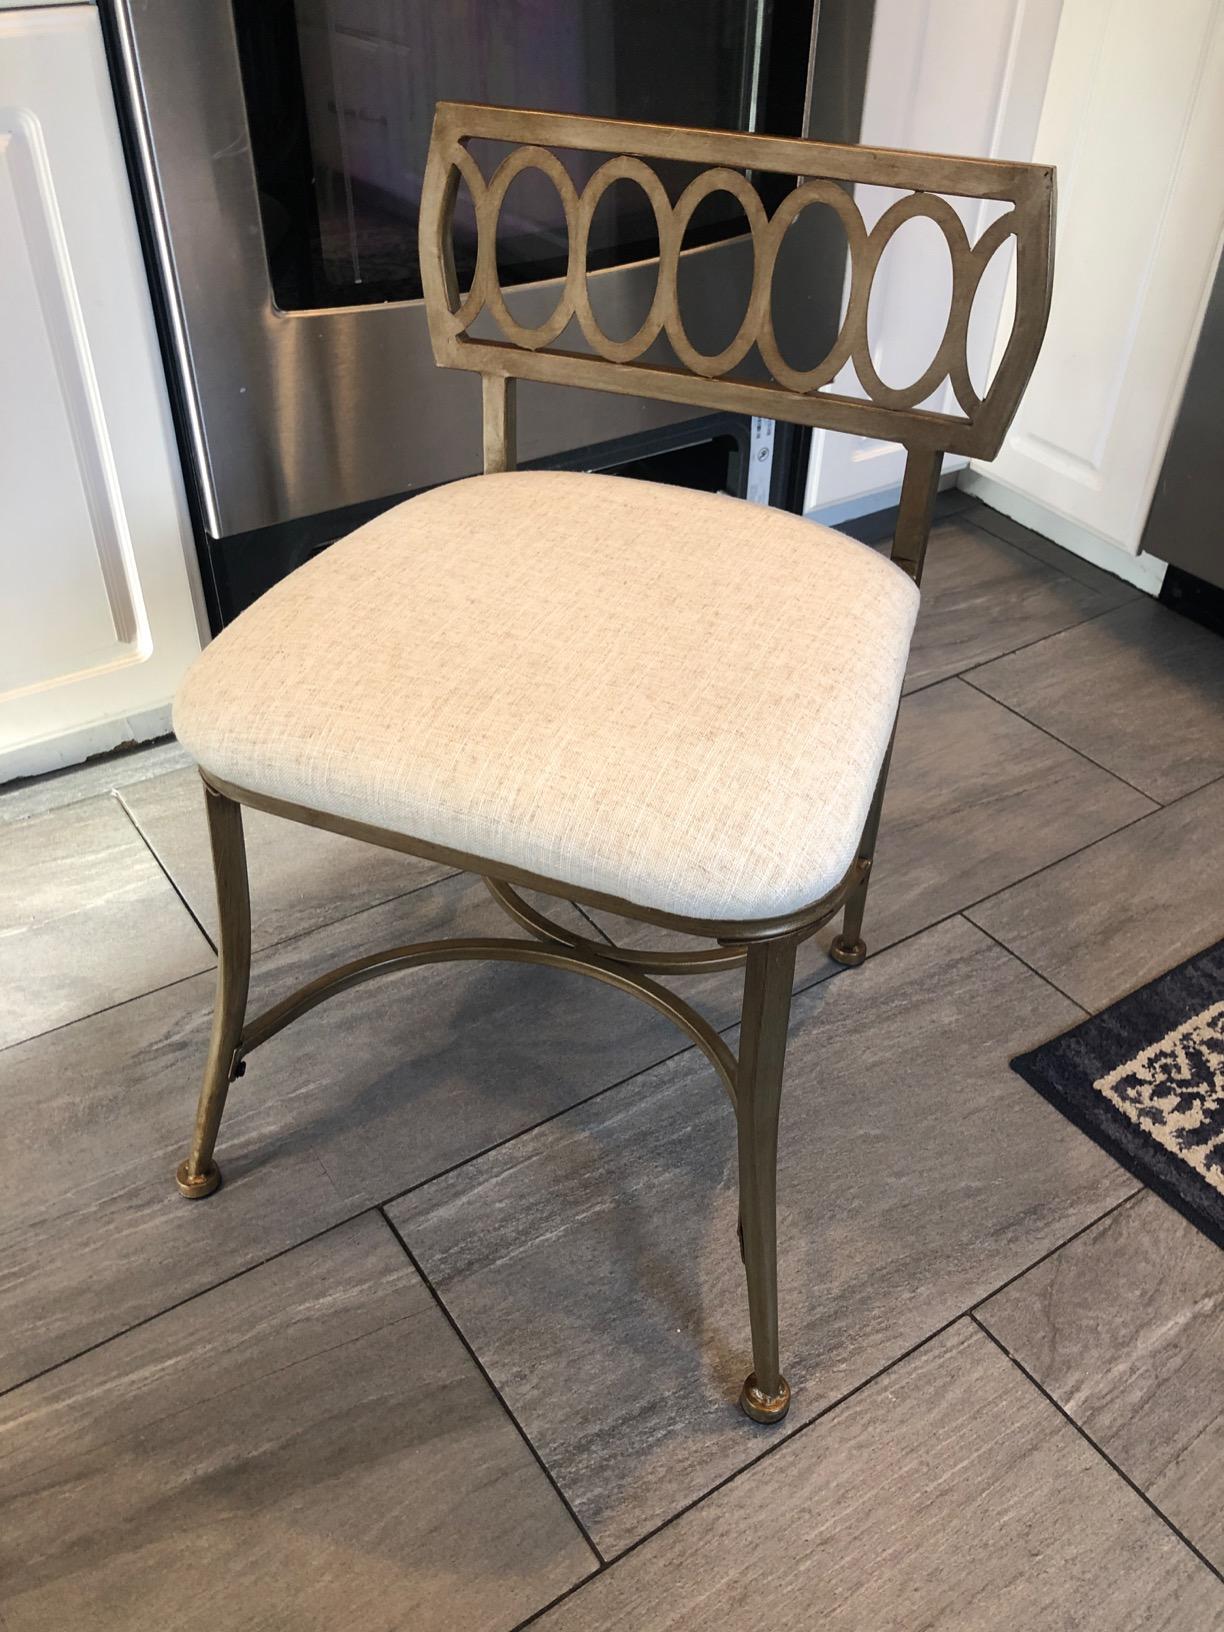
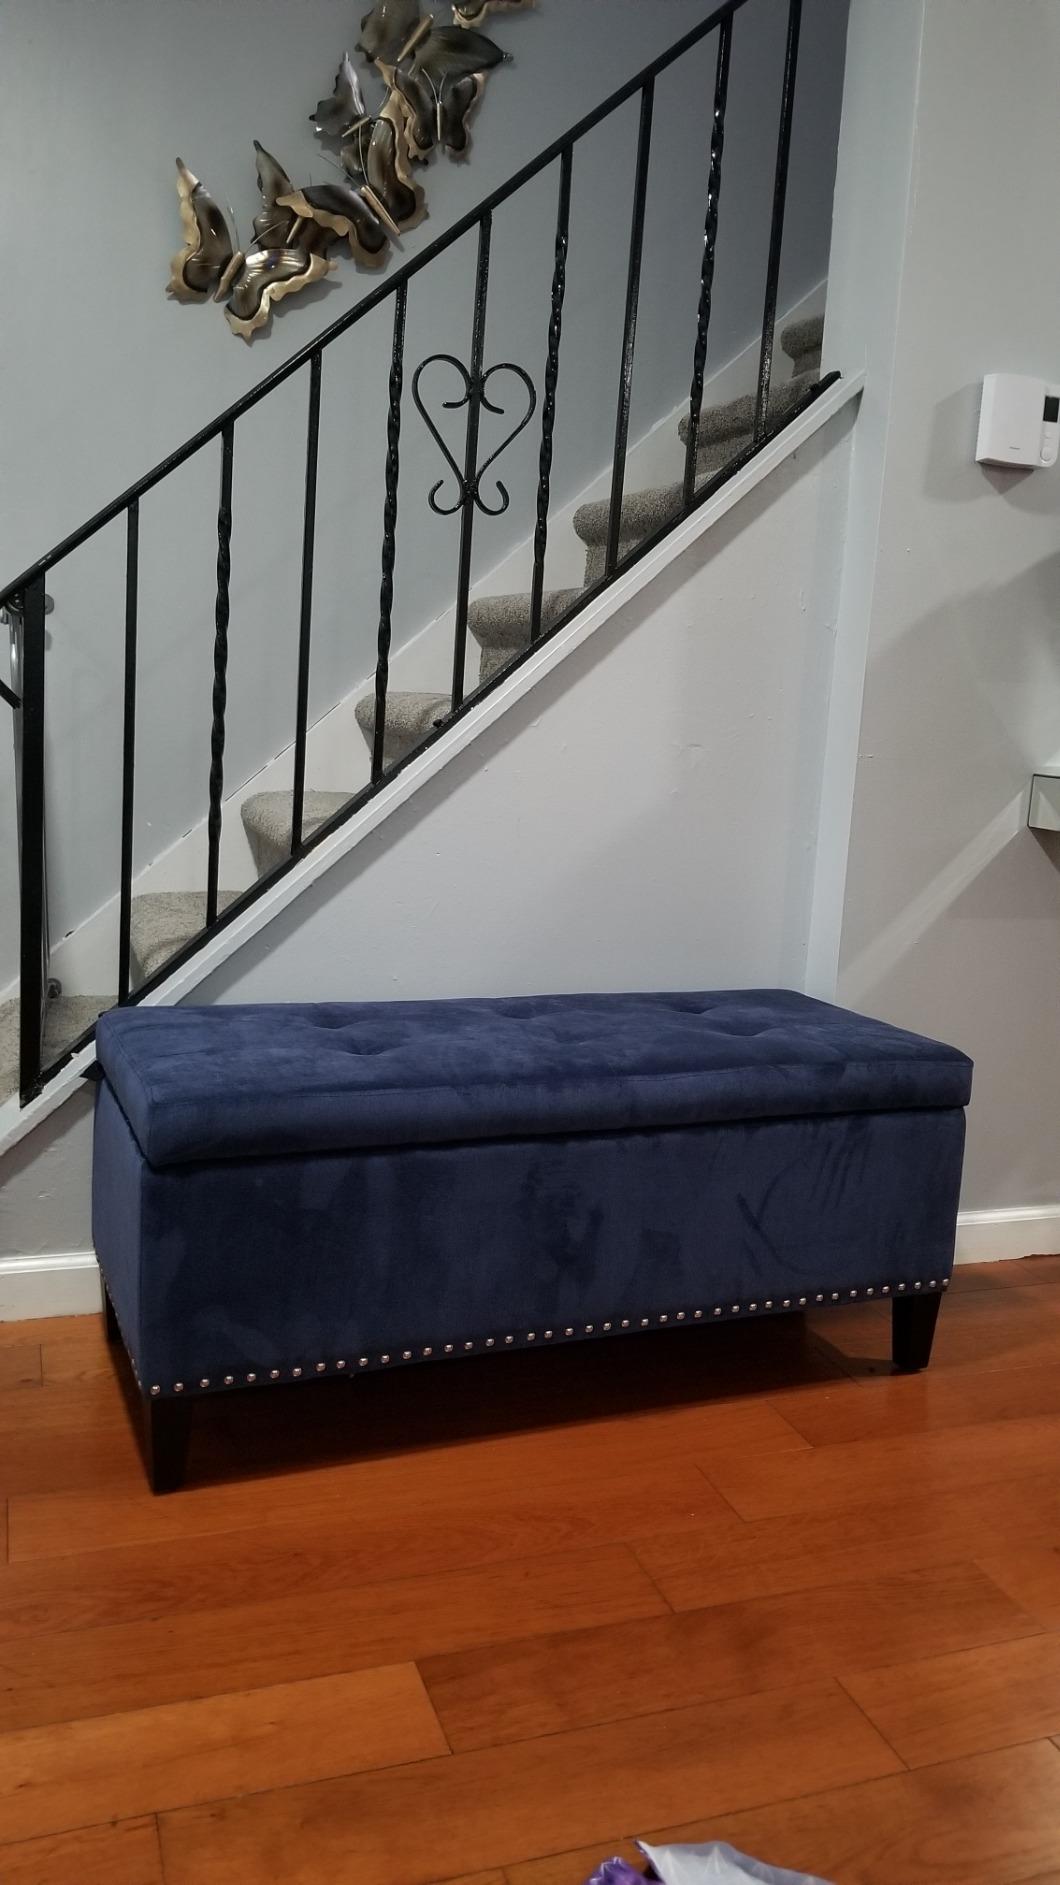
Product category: stool
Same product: no